Charlie's Angels (video game)

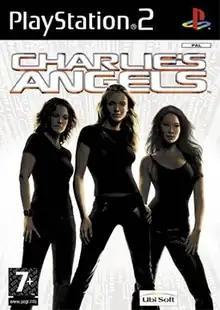
European PlayStation 2 cover art

Charlie's Angels is a 2003 beat 'em up video game developed by Neko Entertainment and published by Ubi Soft for the PlayStation 2 and GameCube.